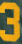
Number: 3